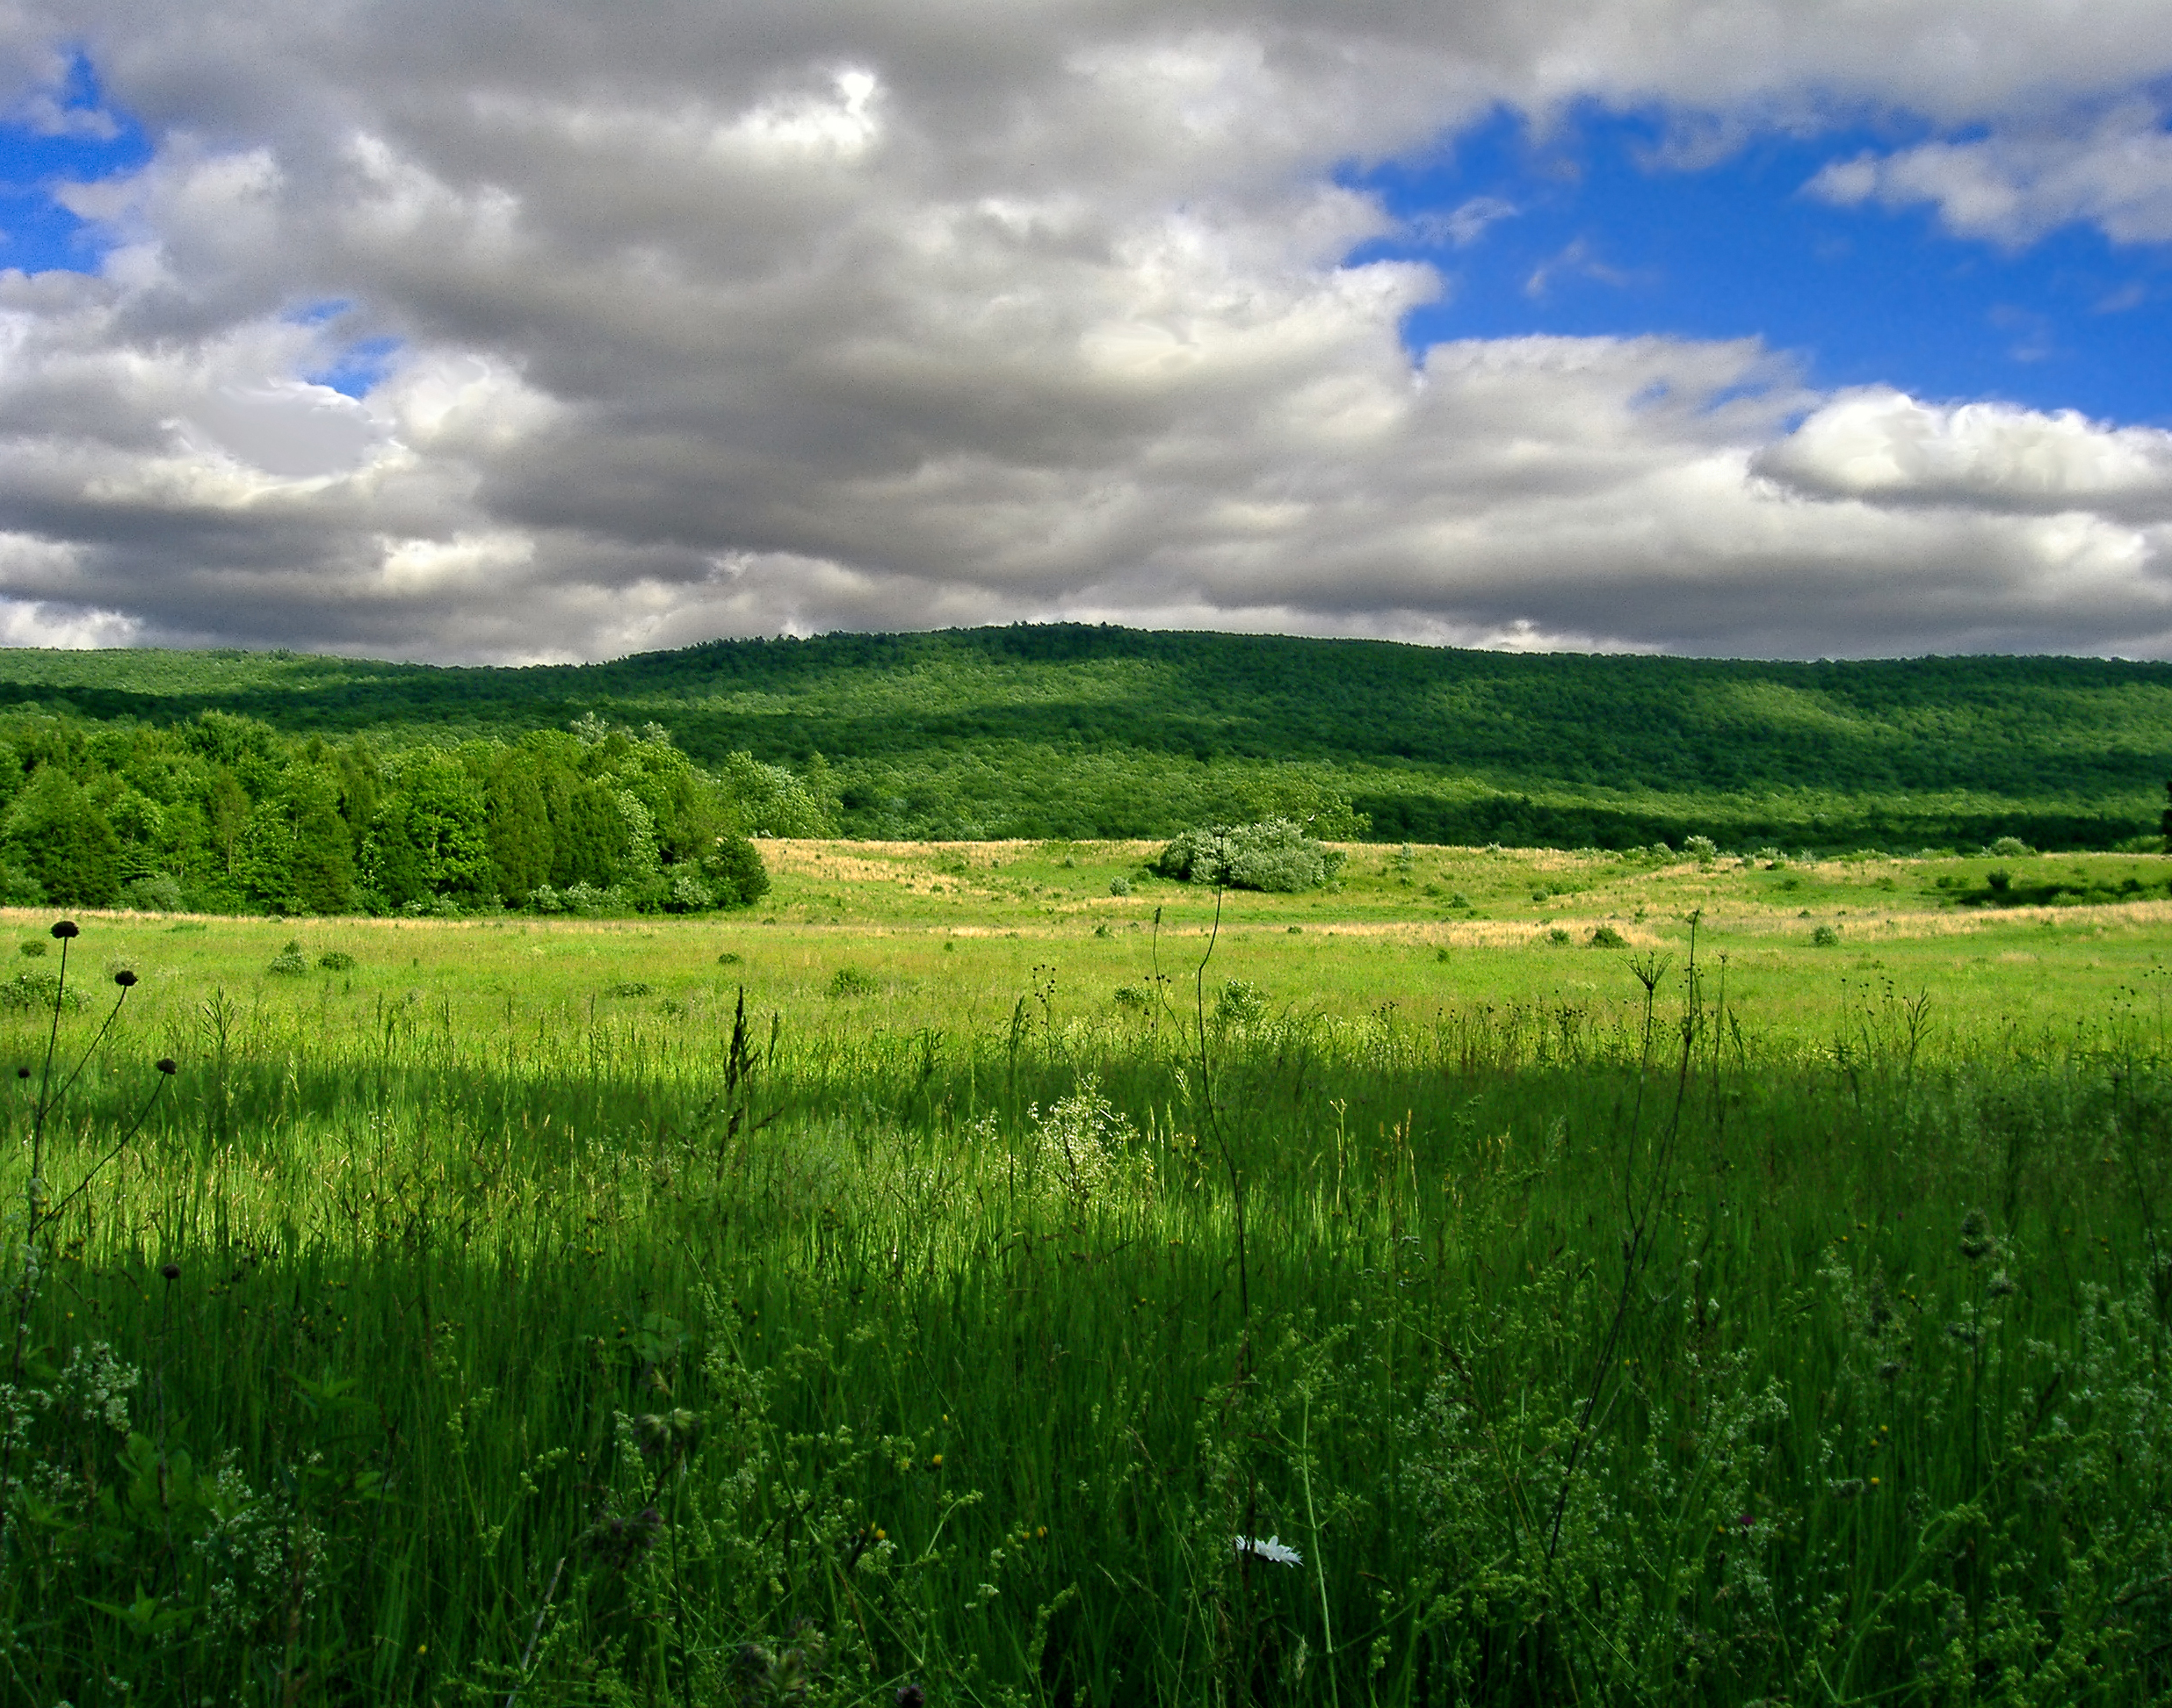
landscape, nature, grass, horizon, marsh, mountain, cloud, sky, field, lawn, meadow, prairie, sunlight, morning, hill, flower, rural, spring, green, pasture, agriculture, plain, hills, creativecommons, clouds, grassland, appalachianmountains, wetland, stratocumulus, kittatinnymountain, newjersey, wallpack, sussexcounty, plateau, walpack, habitat, ecosystem, steppe, rural area, paddy field, natural environment, geographical feature, grass family